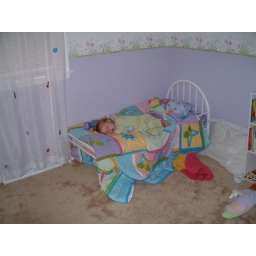
Kylee slepping in her new big girl bed